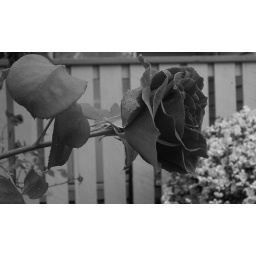
I like this in black &amp;amp; white, you don't really see the water drops in the color one.